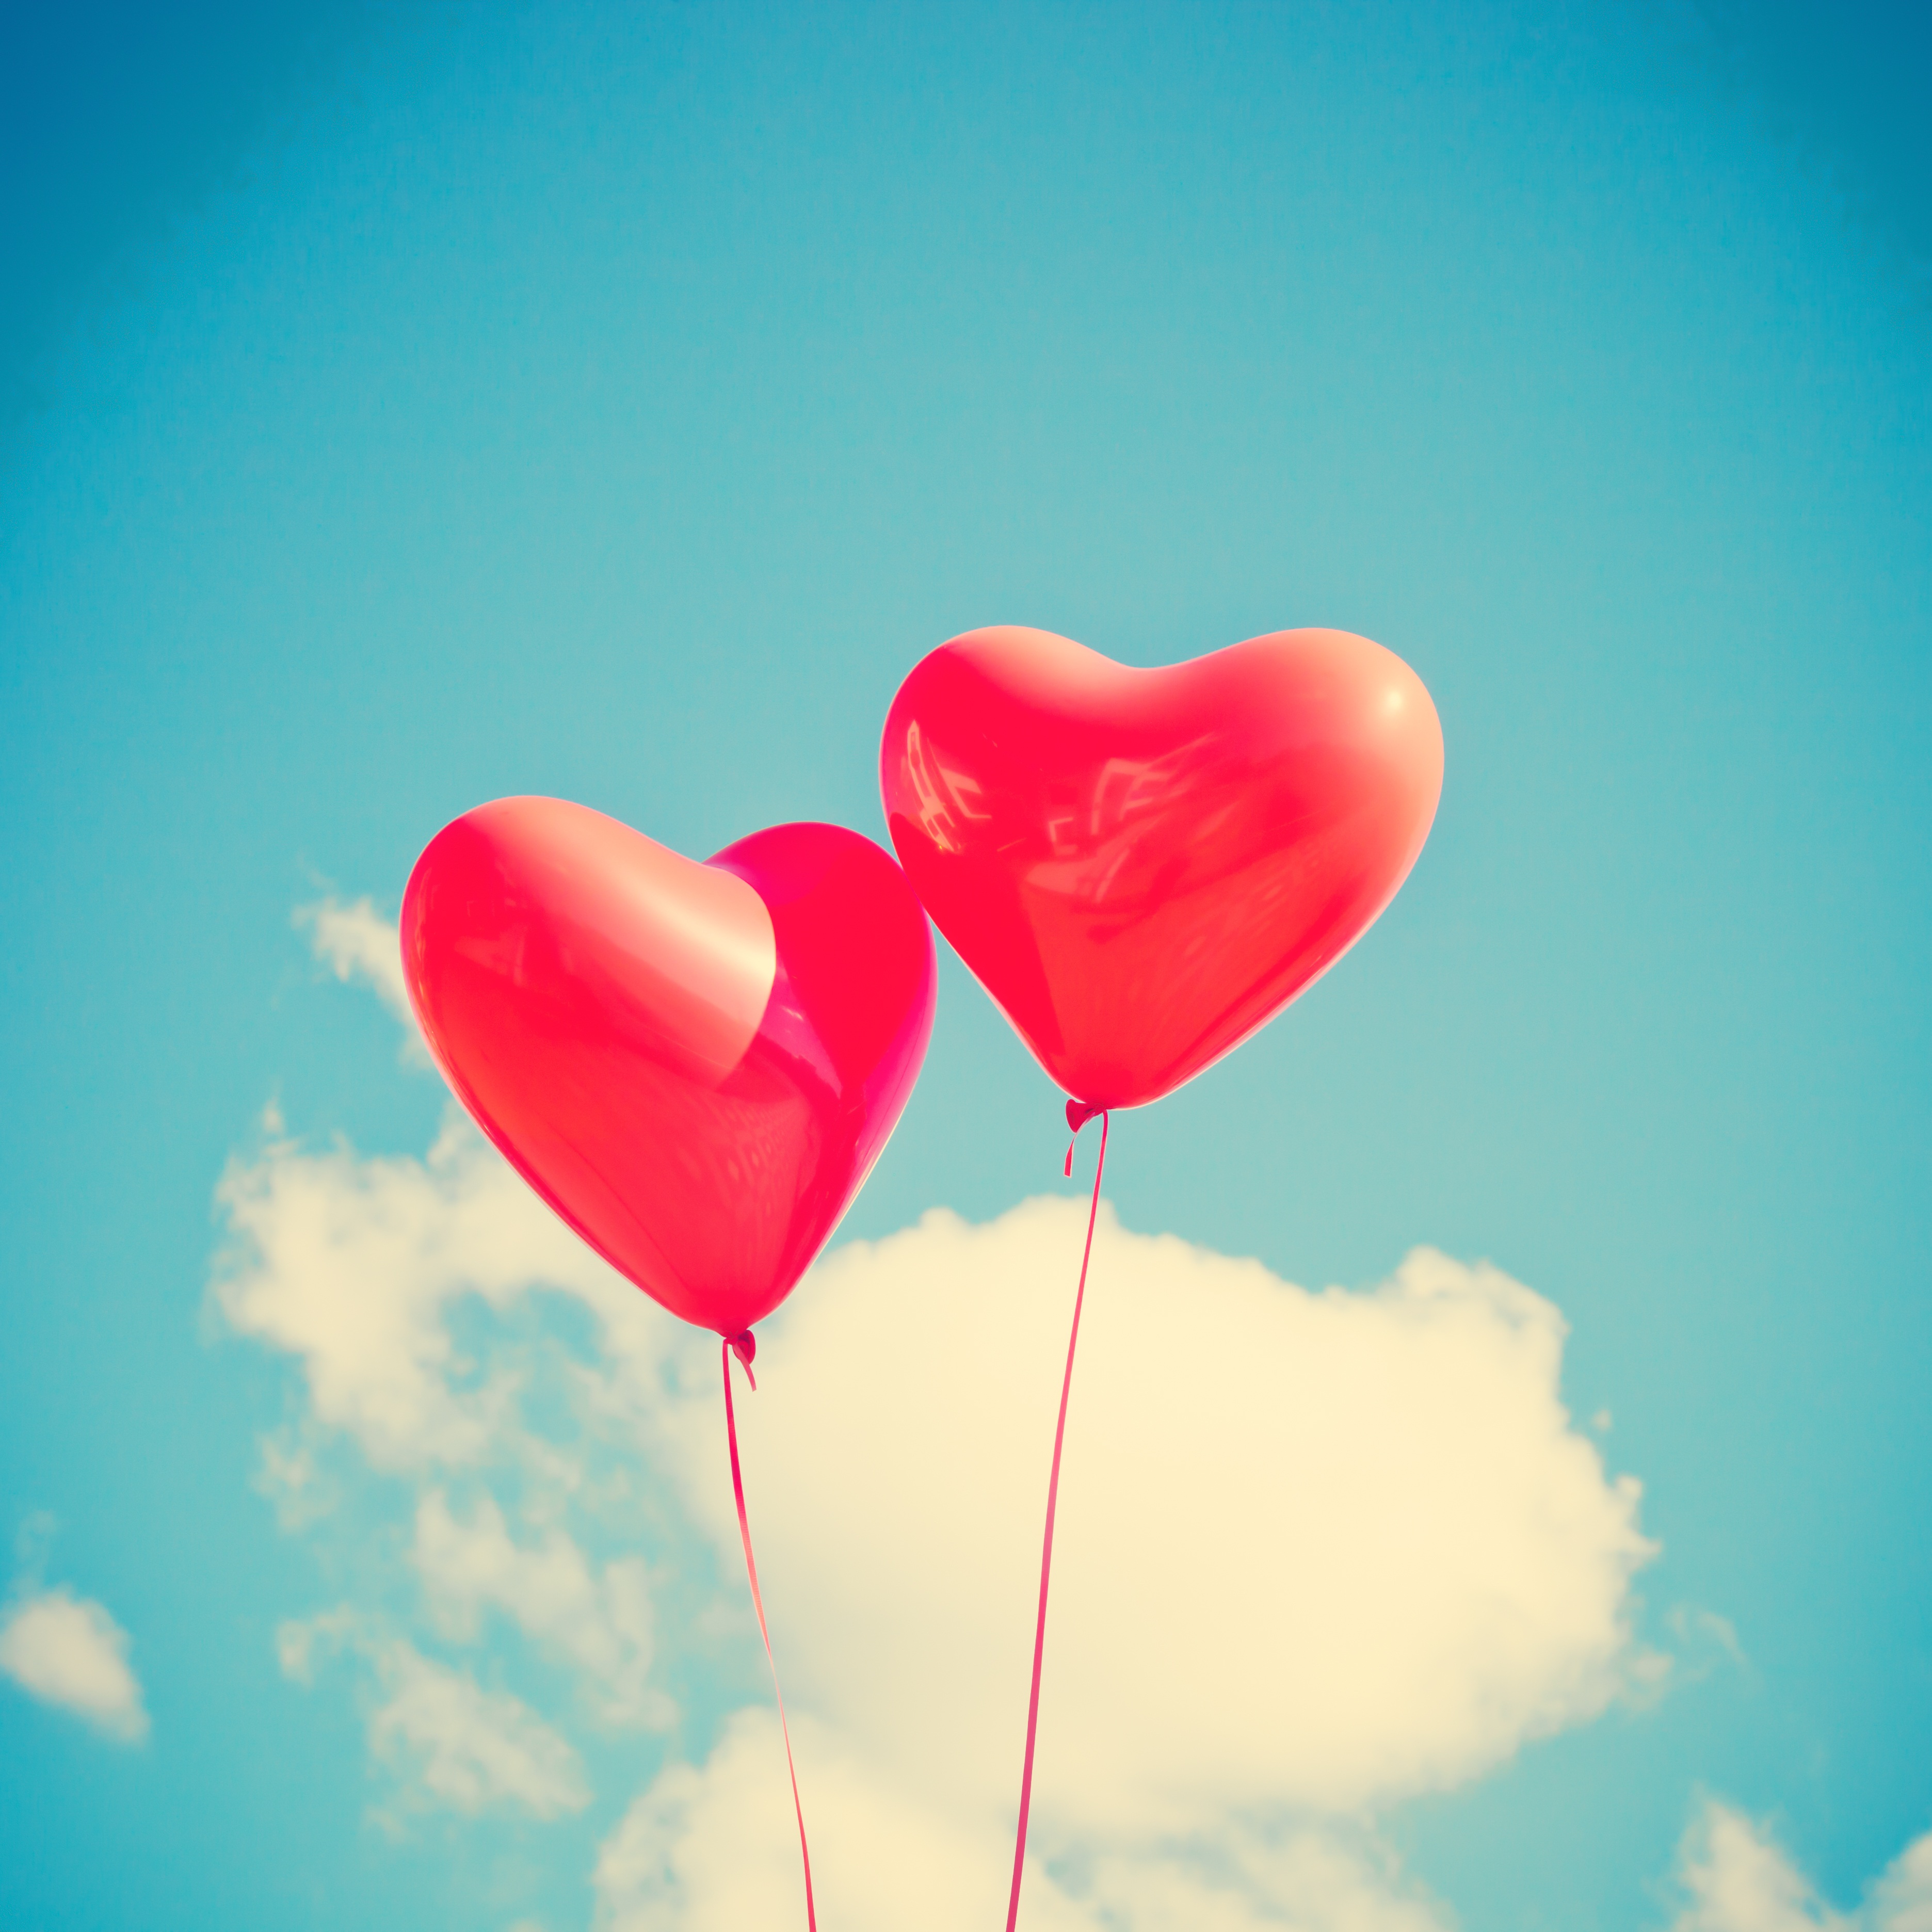
sky, flower, petal, balloon, love, heart, decoration, red, symbol, color, holiday, romantic, blue, colorful, pink, toy, card, human body, heart shape, happy, decorative, organ, valentine, shape, macro photography, valentine's day, birthday balloons